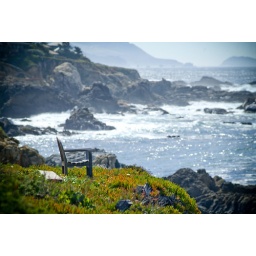
A bench looking out over the Pacific ocean on the coast of California